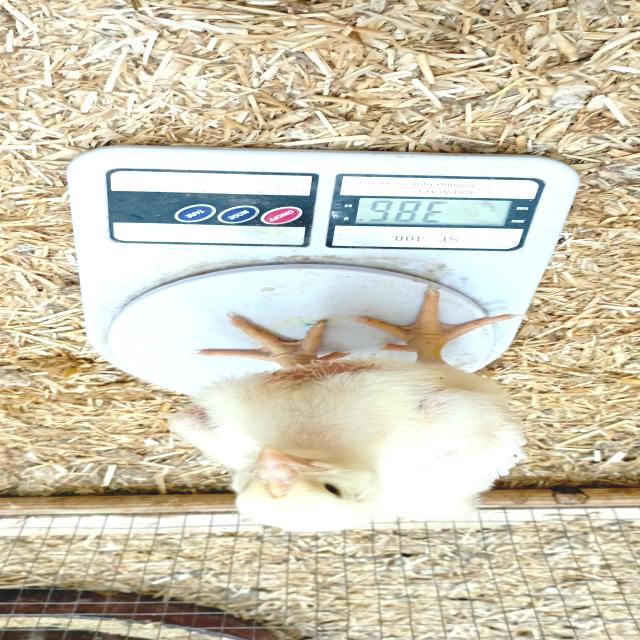
Weight: 386 g